Dames at Sea

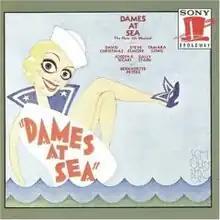
Original cast recording

Dames at Sea is a 1966 musical with book and lyrics by George Haimsohn and Robin Miller and music by Jim Wise.